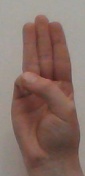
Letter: thaa